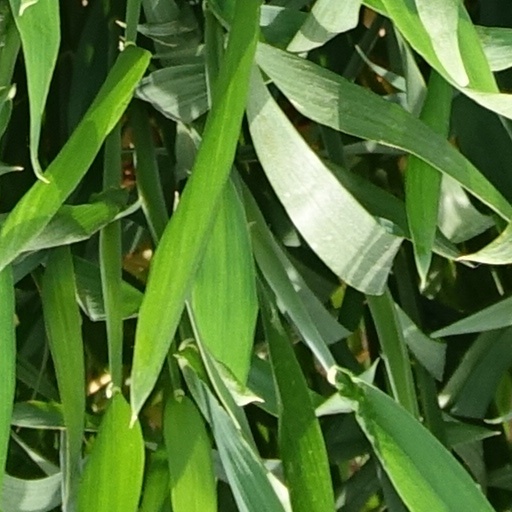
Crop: wheat